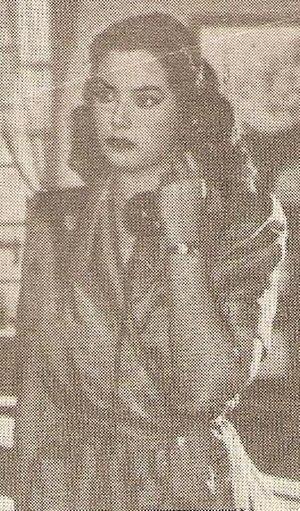
Madiha Yousri au Caire le 3 décembre 1921 et morte le 30 mai 2018 dans la même ville, est une actrice, au cinéma et à la télévision, et une productrice égyptienne.